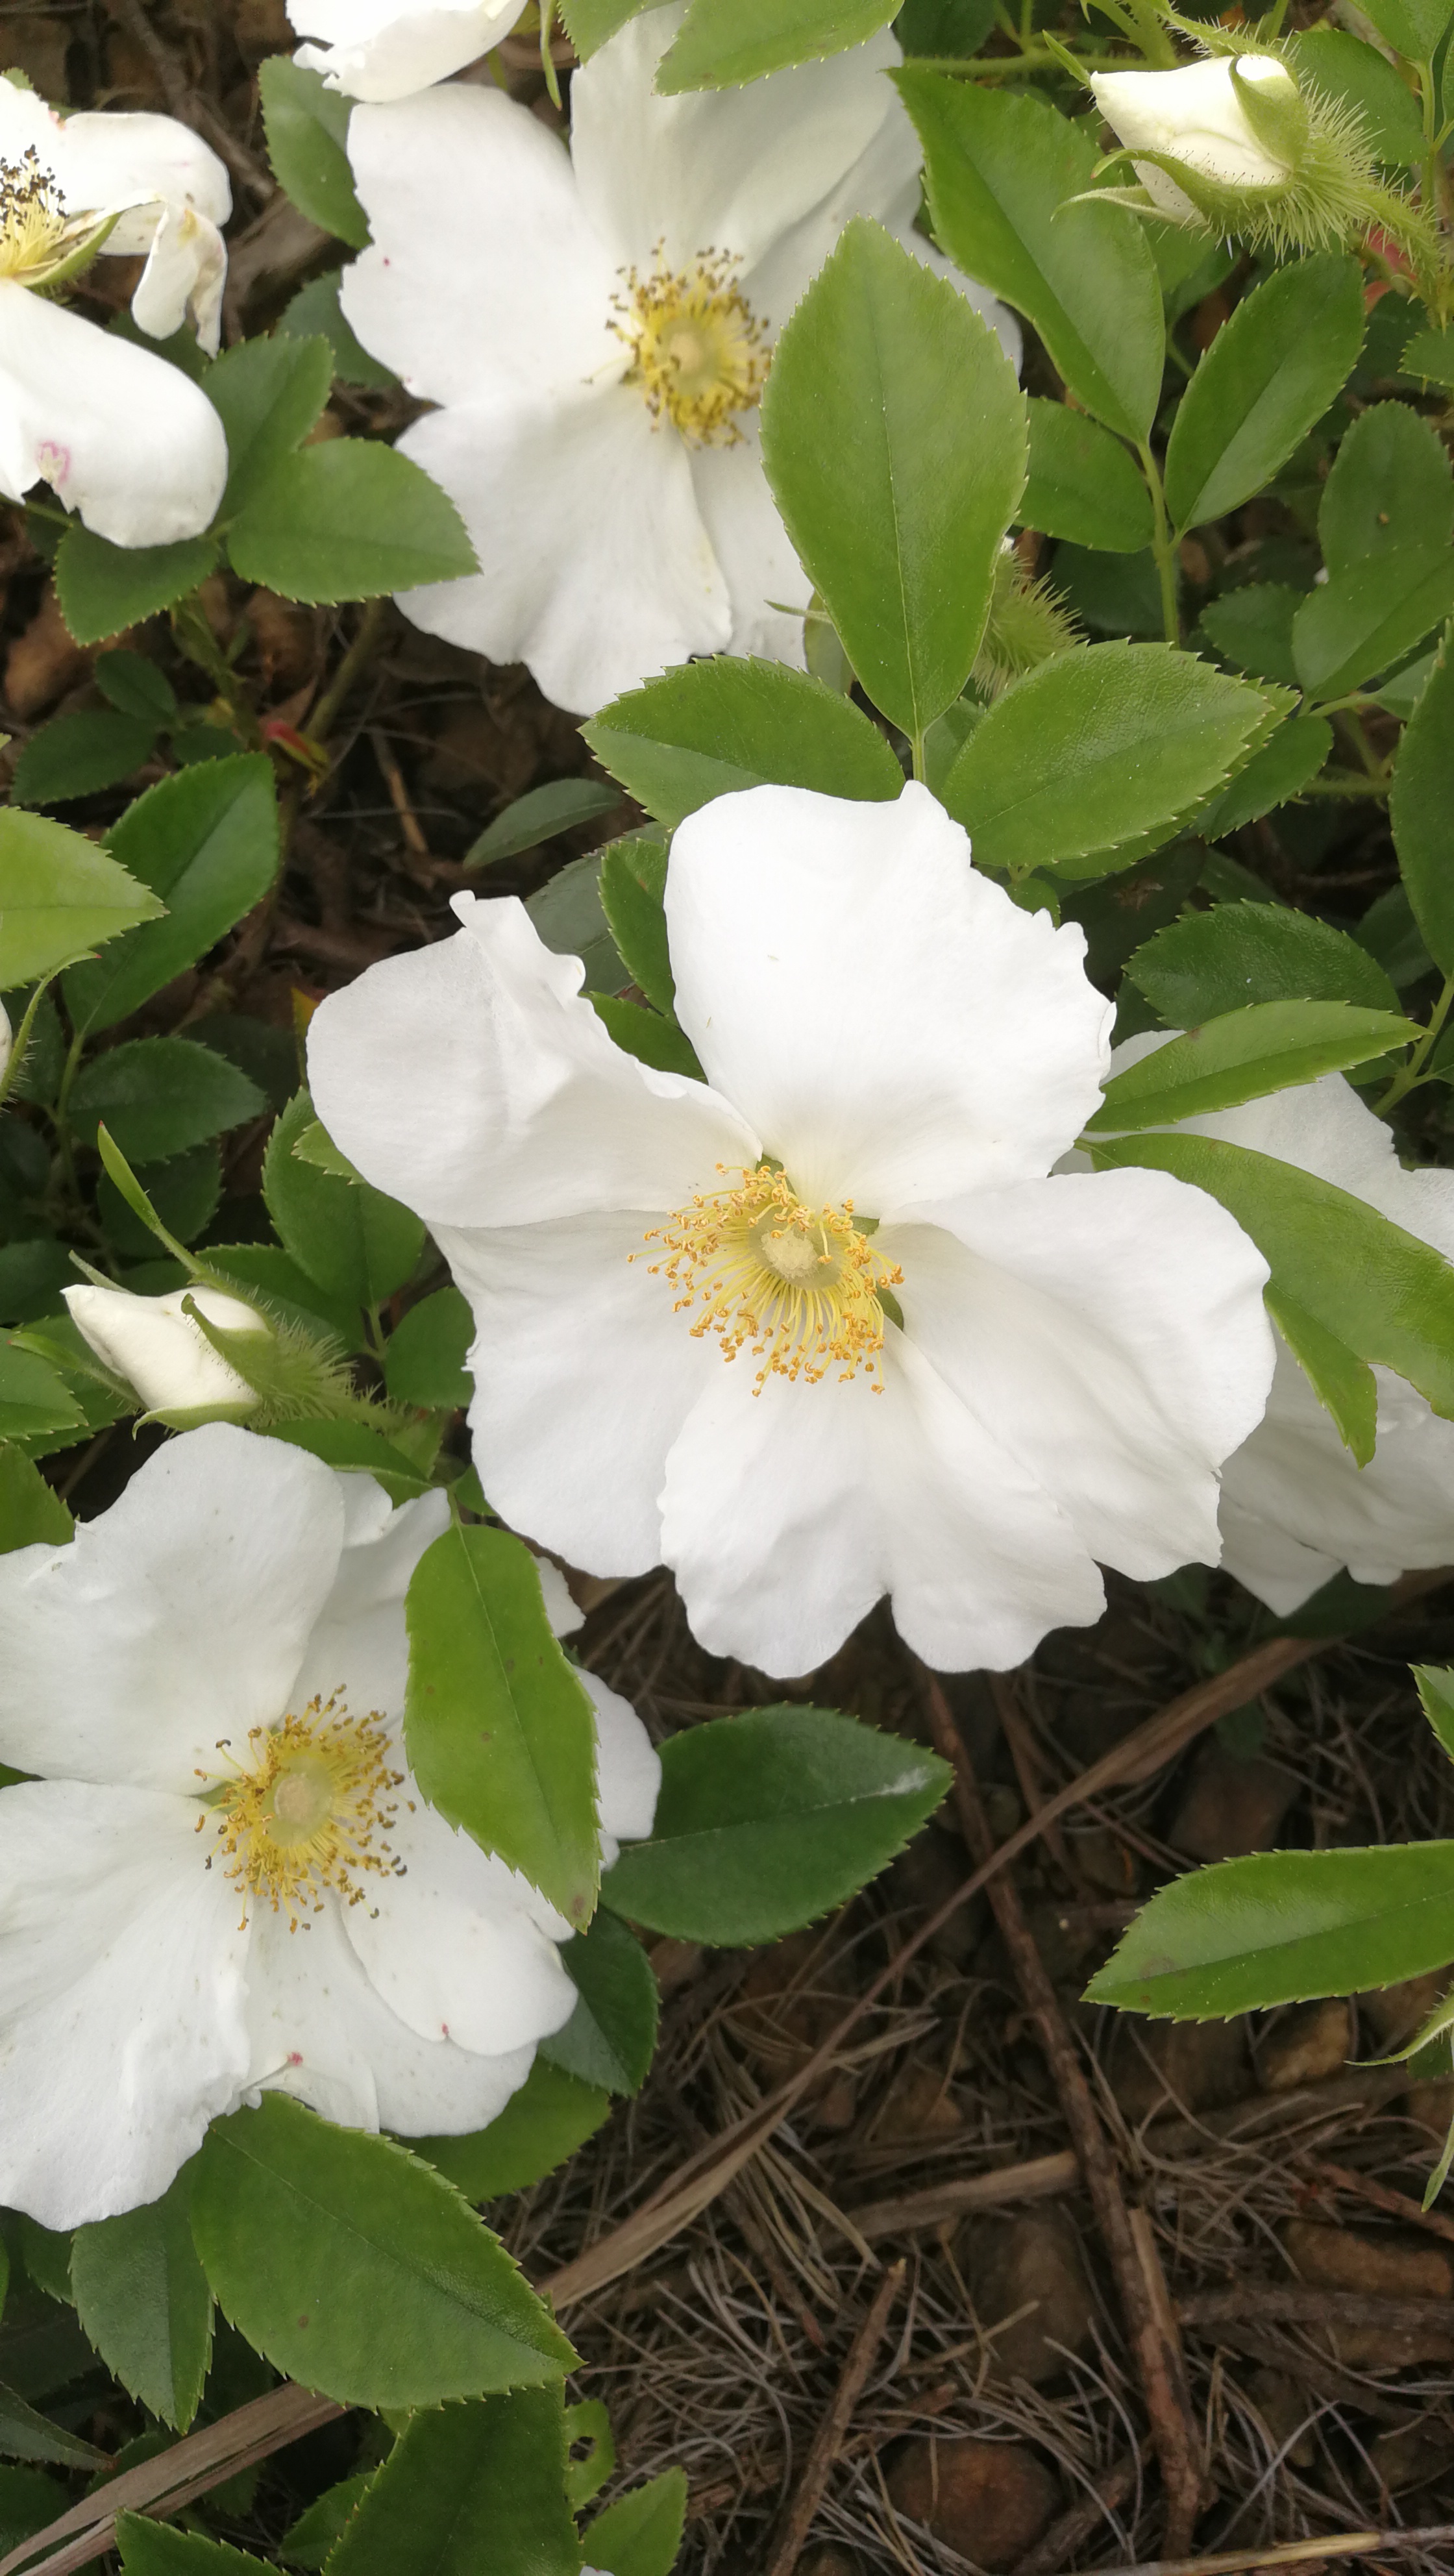
flower, white, plant, petal, groundcover, rose family, flowering plant, rose order, shrub, rose, herbaceous plant, terrestrial plant, subshrub, annual plant, perennial plant, rock rose, cinquefoil